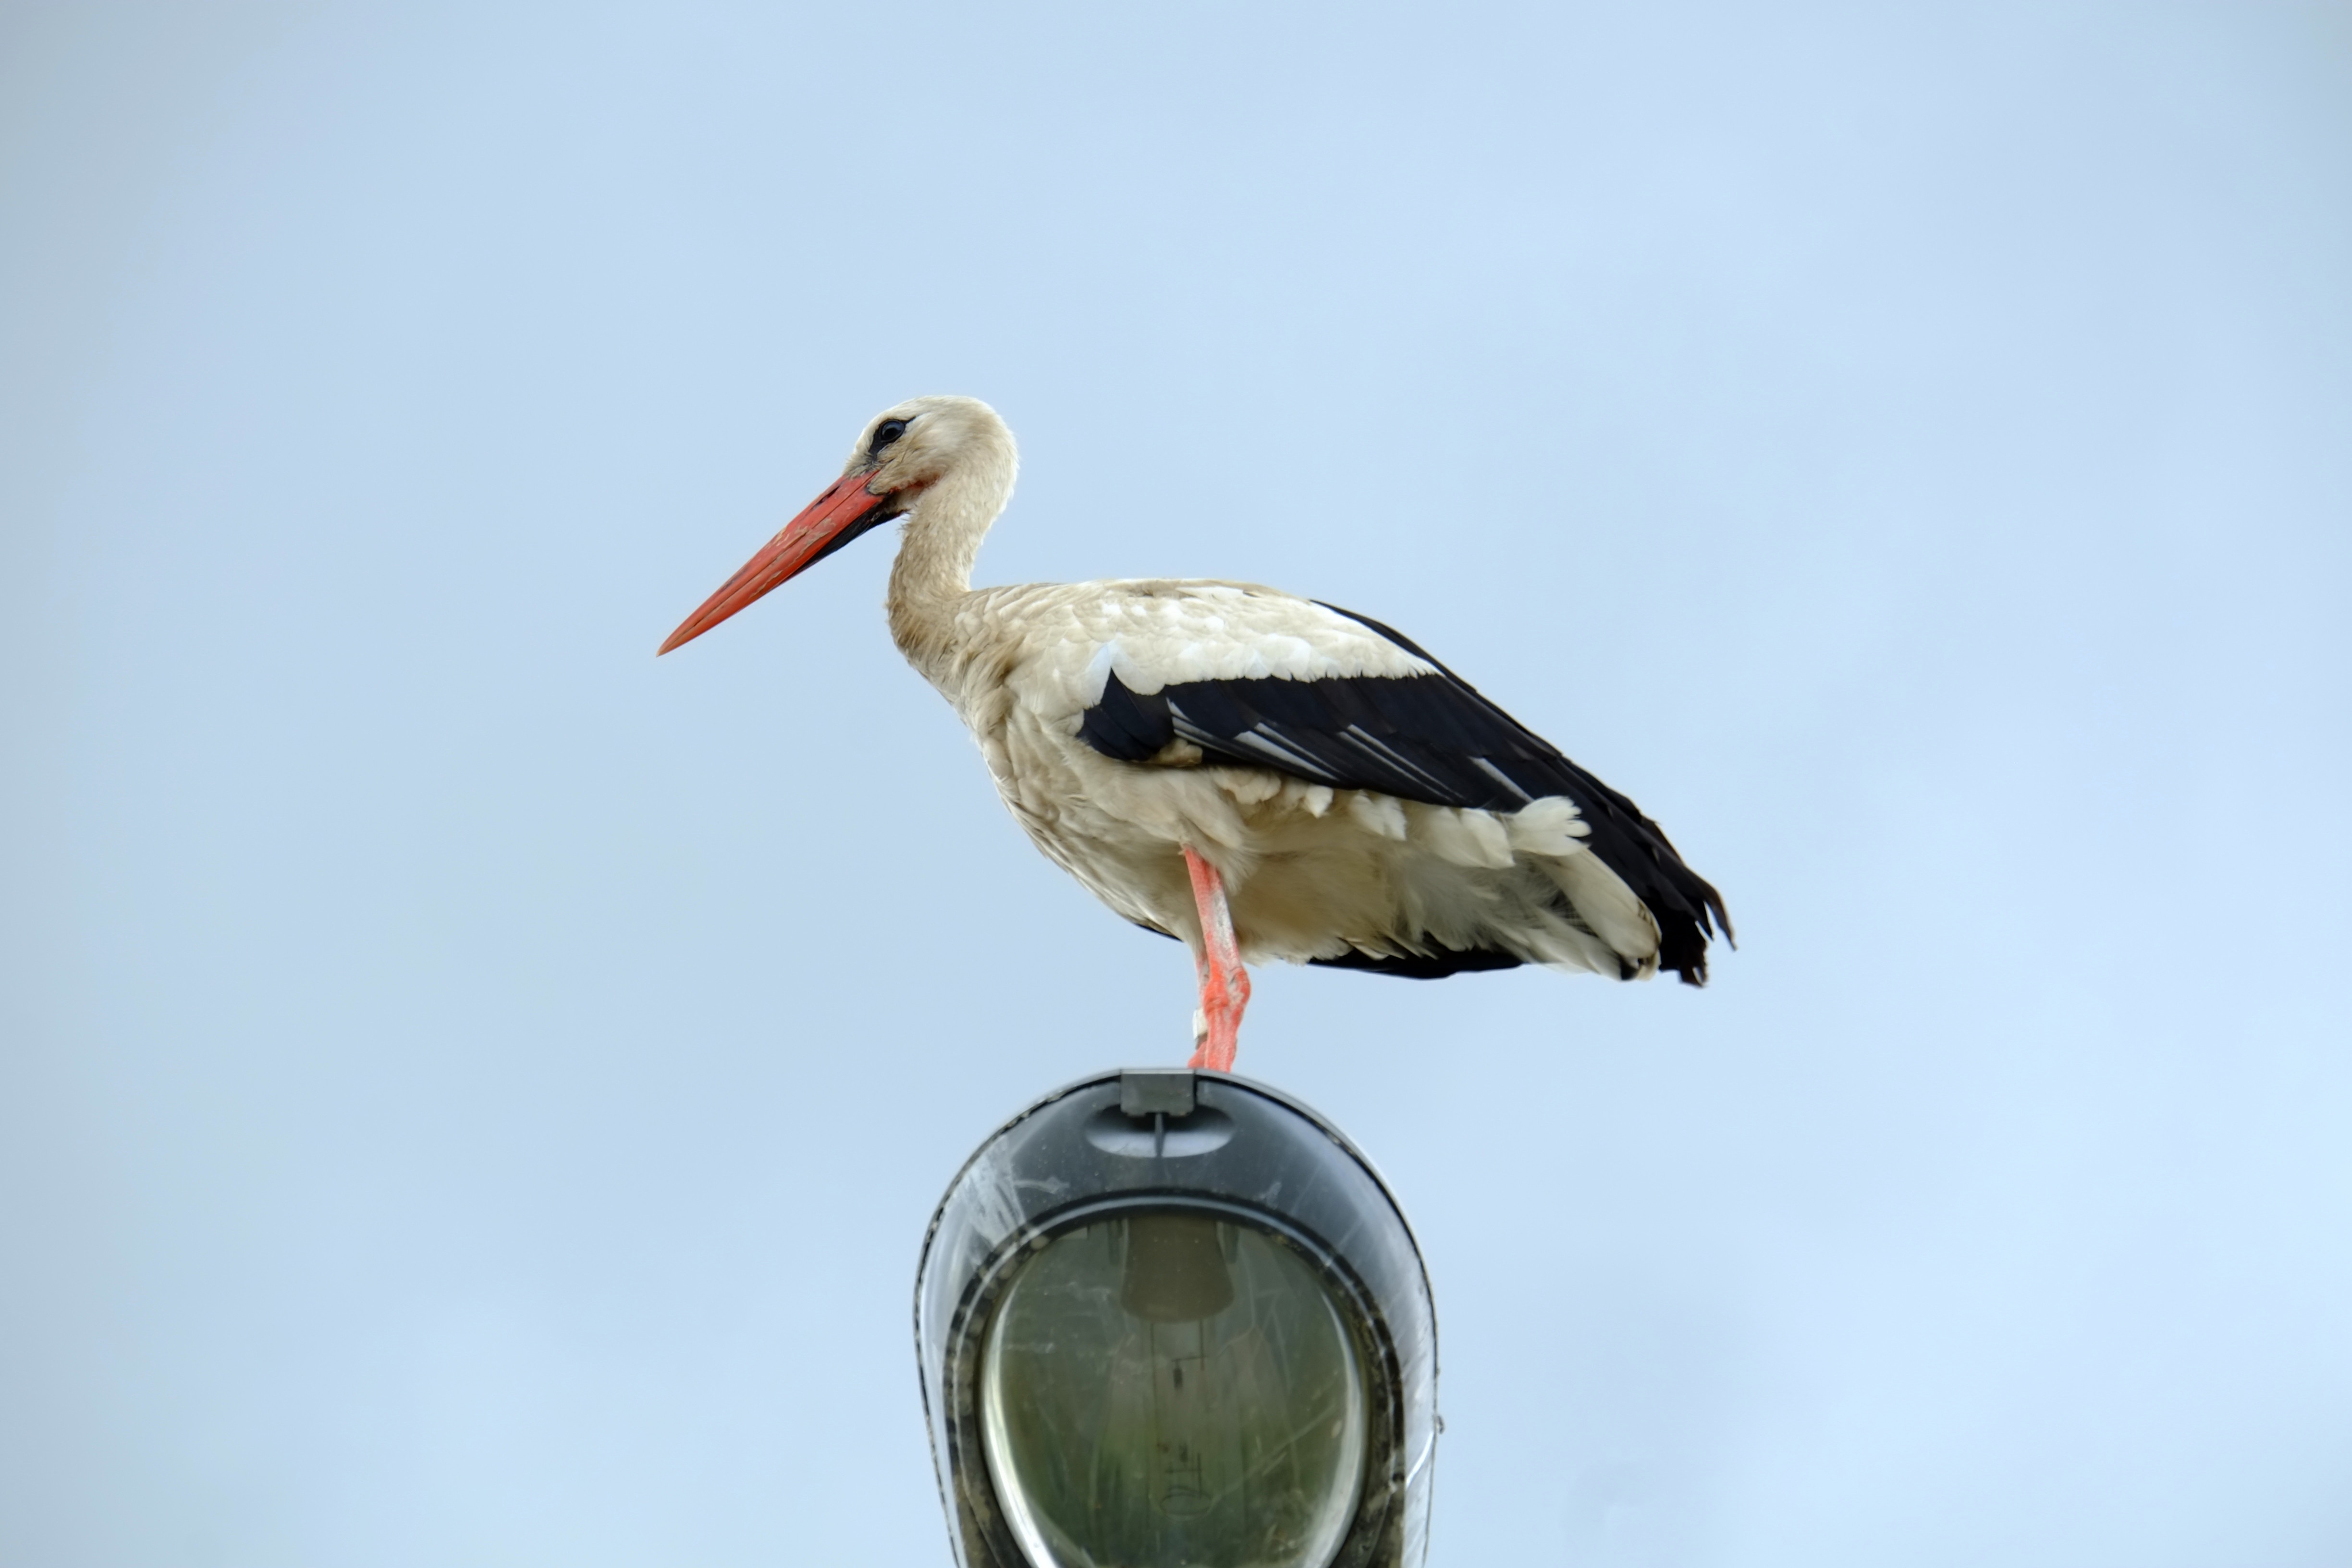
bird, wing, black and white, meadow, animal, seabird, summer, beak, street light, close, feather, fauna, stork, plumage, birds, vertebrate, bill, shorebird, white stork, storks, rattle stork, adebar, large beak, ciconiiformes